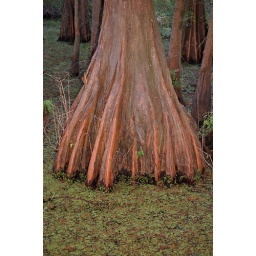
A Cypress tree that's not in water doesn't have all those ridges around the trunk